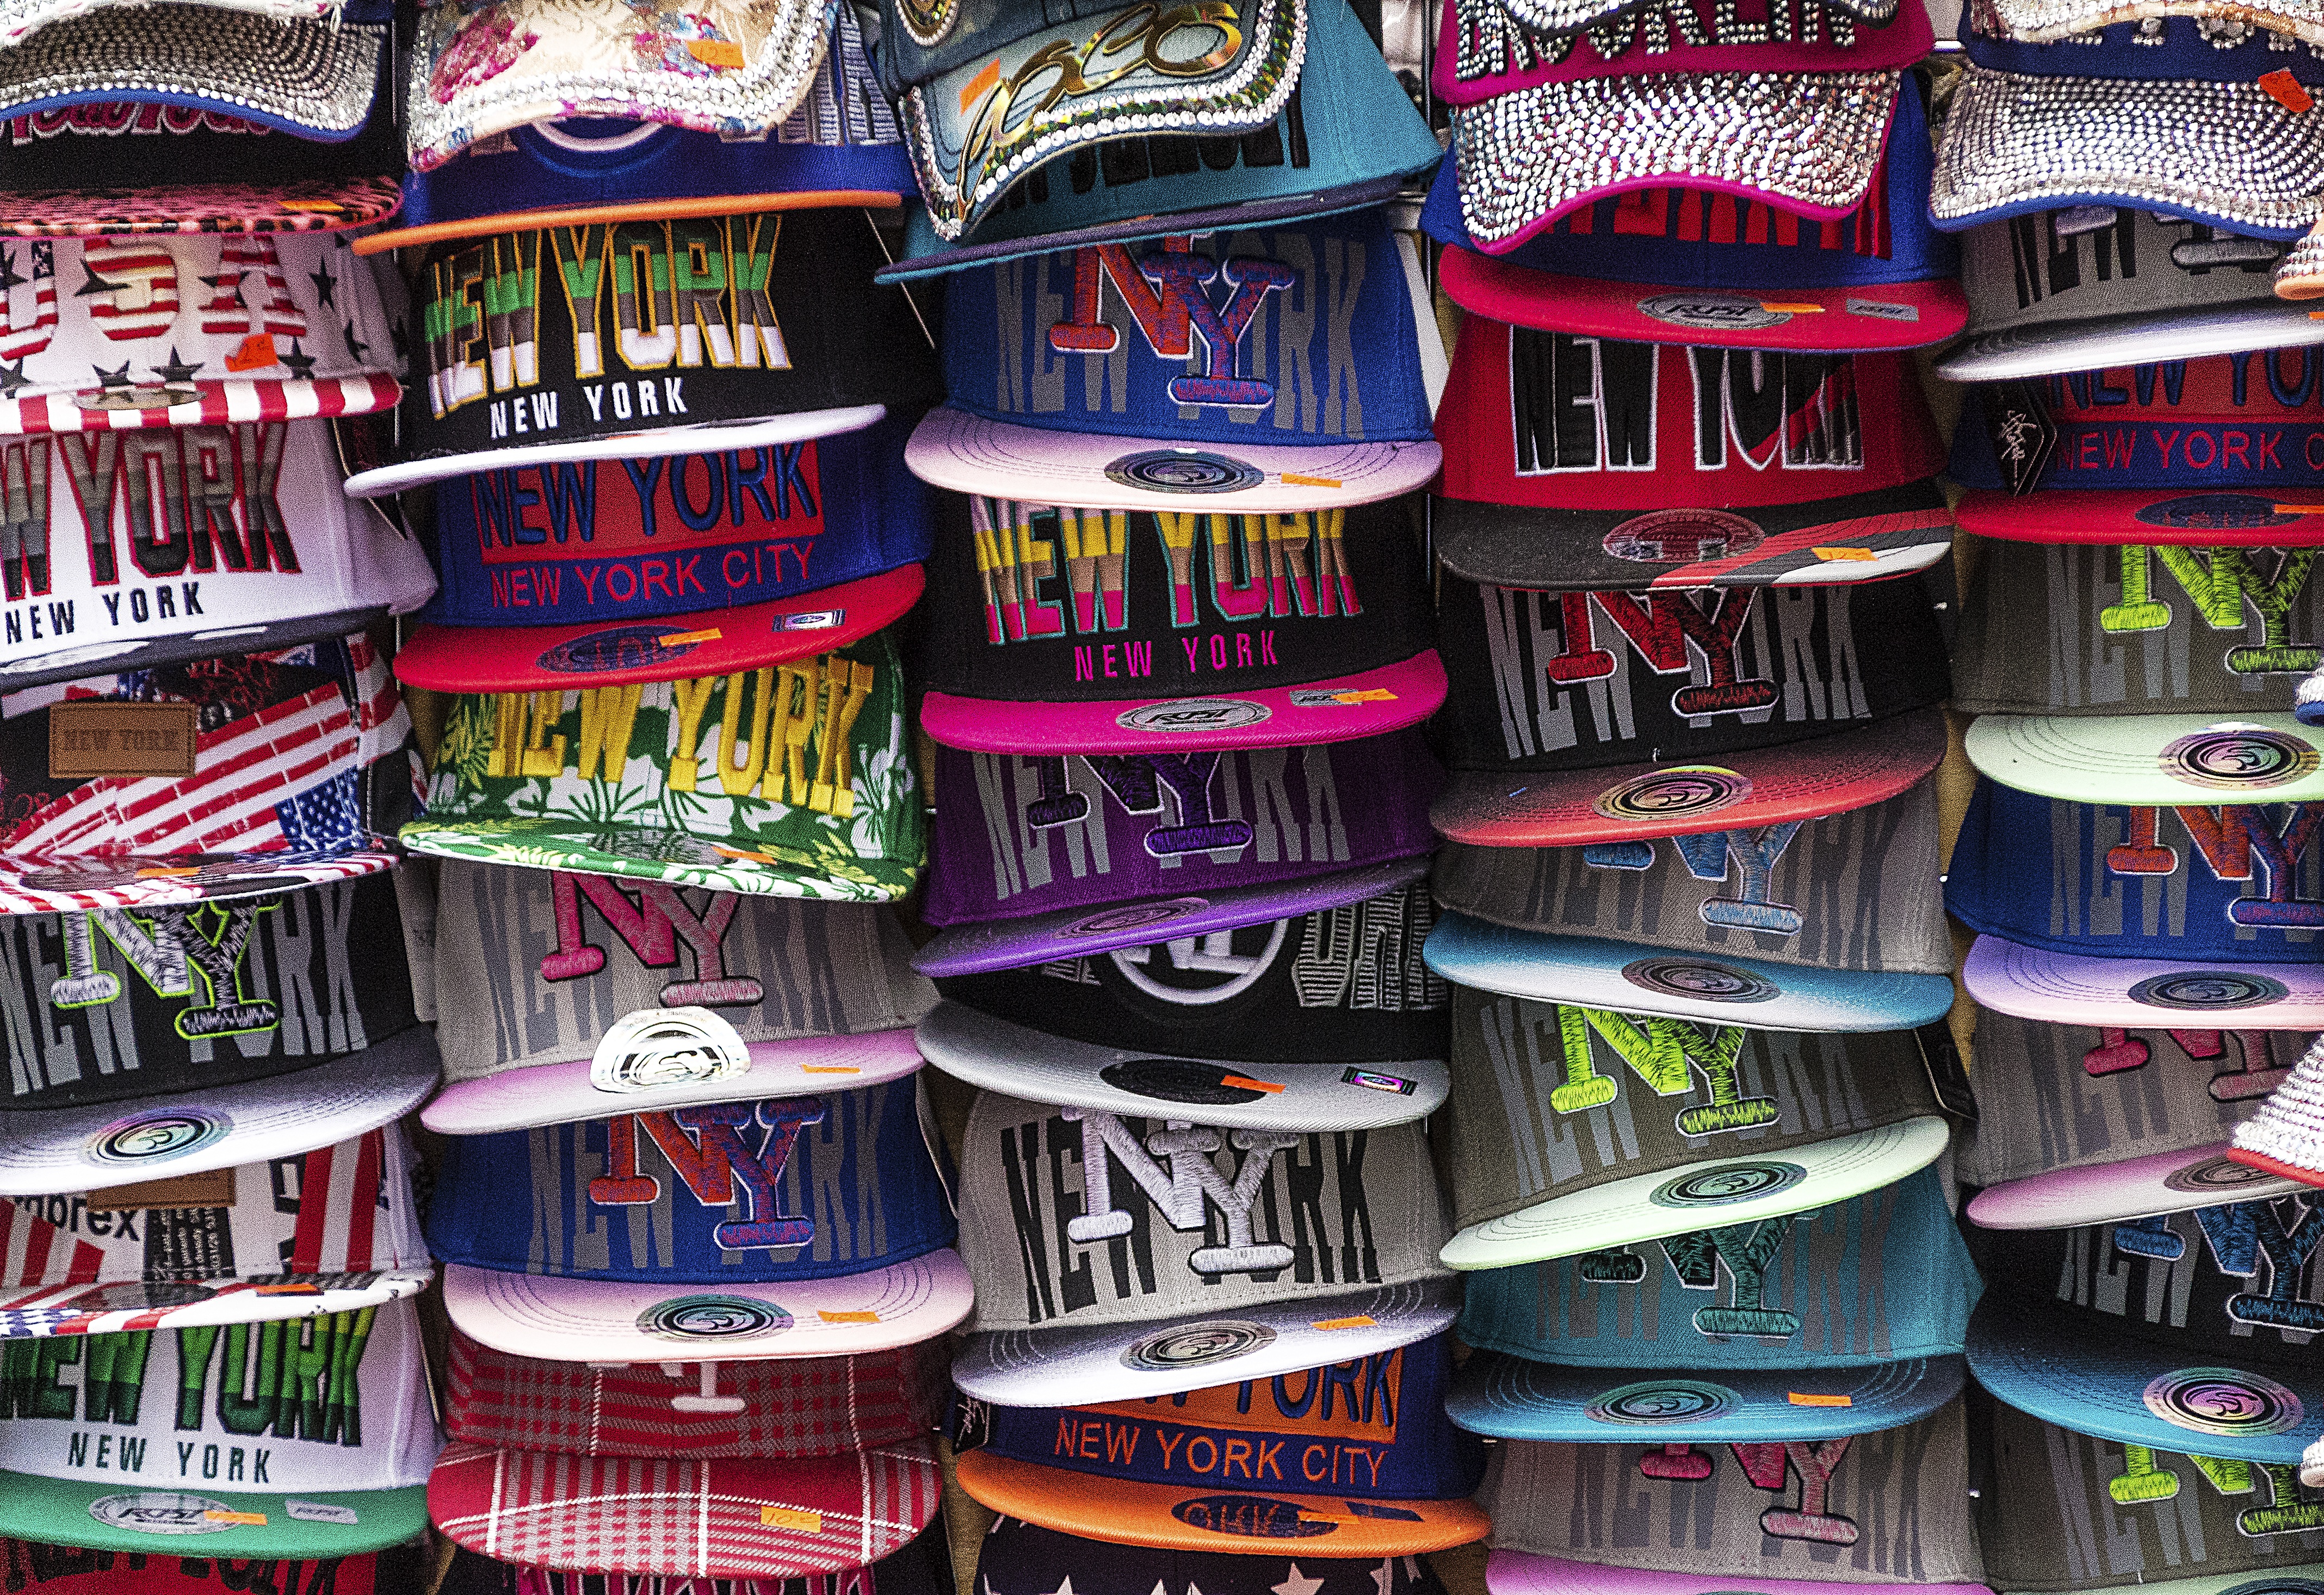
new york, manhattan, nyc, color, tourism, baseball cap, art, cap, ny, caps, hats gear